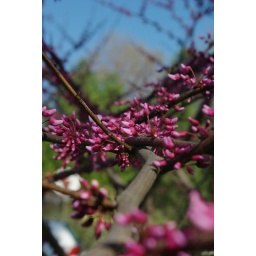
Just walking around the yard snapping some of the first flowers of spring